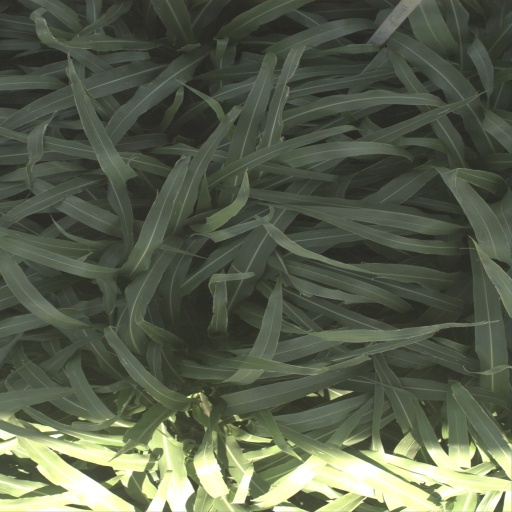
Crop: sorghum